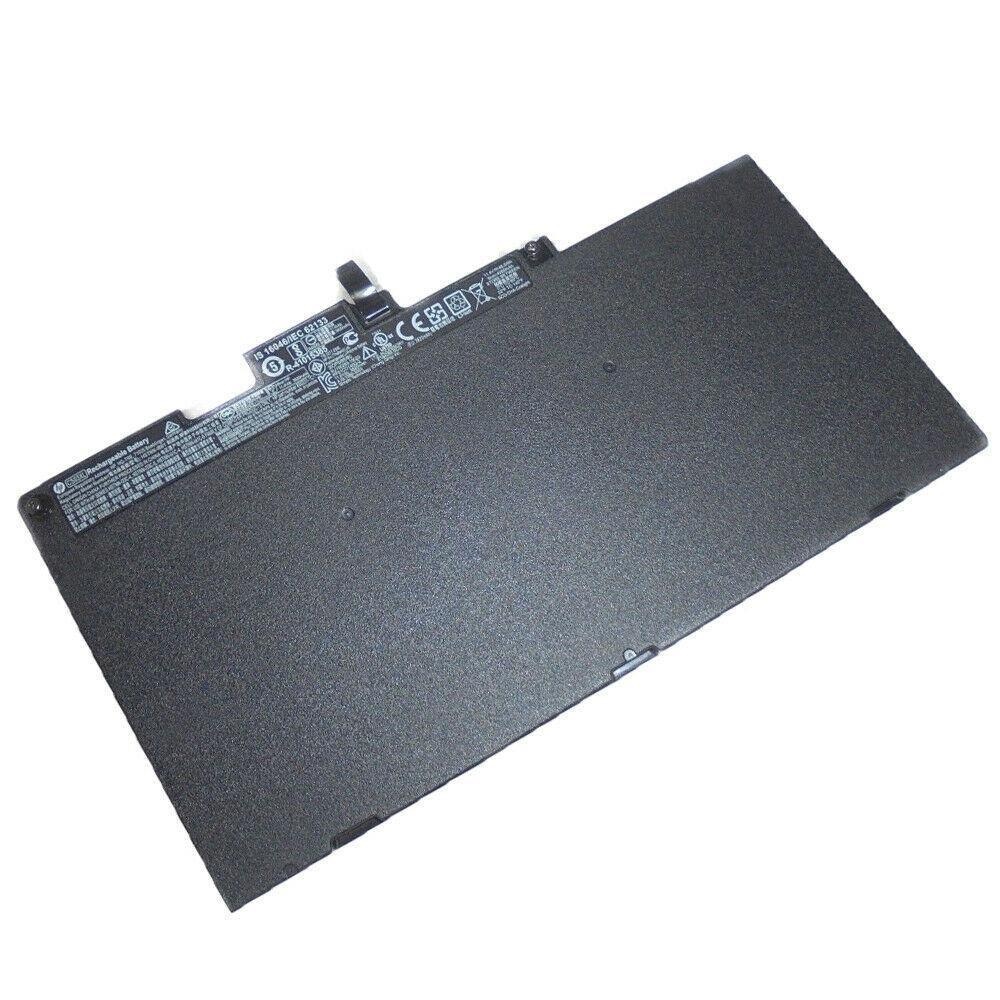
CS03XL New HP Elitebook 755 G4 1FX51UT 1FX49UT 1FX50UT 1FY98UT 1FY99UT Battery 46Wh
Brand: HP
New Genuine HP Battery. Features and Technical Specifications: Number of Cells: 3 Capacity: 46.5Wh Voltage: 11.4V Colour: Black Compatible Part #'s: CS03XL, T7B32AA, CS03046XL ,800231-1C1, HSTNN-IB6Y, 800513-001, 800231-141, CS03, HSTNN-I33C-4, HSTNN-I33C-5, HSTNN-I41C-4, HSTNN-I41C-5, HSTNN-UB6S Note: The appearances of CS03CL and TA03XL are exactly the same, before placing the order, please make sure that what your computer needs the CS03XL. Genuine and compatible batteries have a 1 year warranty against defects from the day your order is received.
Category: Electronics > Electronics Accessories > Power > Batteries > Laptop Batteries